William Barclay Squire

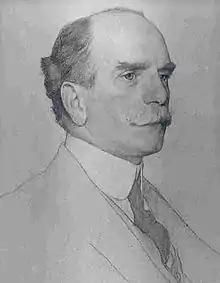
Squire in 1904

William Barclay Squire (16 October 1855 – 13 January 1927) was a British musicologist, librarian and librettist.